Sky position (RA, Dec in degrees): 131.838, 5.468
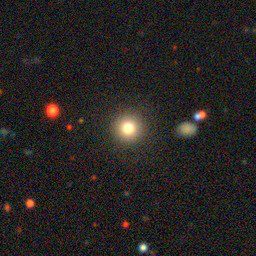
Galaxy morphology: Round Smooth Galaxies